Mr. Harrigan's Phone

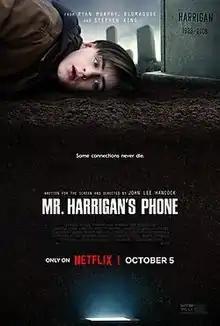
Promotional release poster

Mr. Harrigan's Phone is a 2022 American supernatural coming-of-age horror film written and directed by John Lee Hancock. It is based on the novella of the same name by Stephen King from the collection "If It Bleeds". The film stars Donald Sutherland, Jaeden Martell, Joe Tippett, and Kirby Howell-Baptiste. It follows Craig who has a strong friendship with retired businessman John Harrigan; both get their first iPhones after the former wins a lottery. Despite the latter's death, a supernatural connection persists between them through their phones, one of which is buried alongside Harrigan.